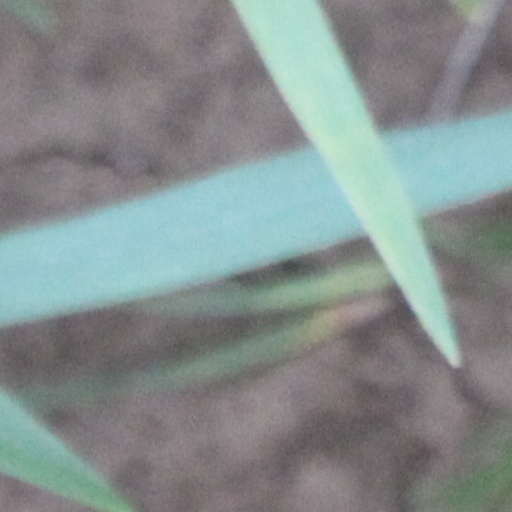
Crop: wheat